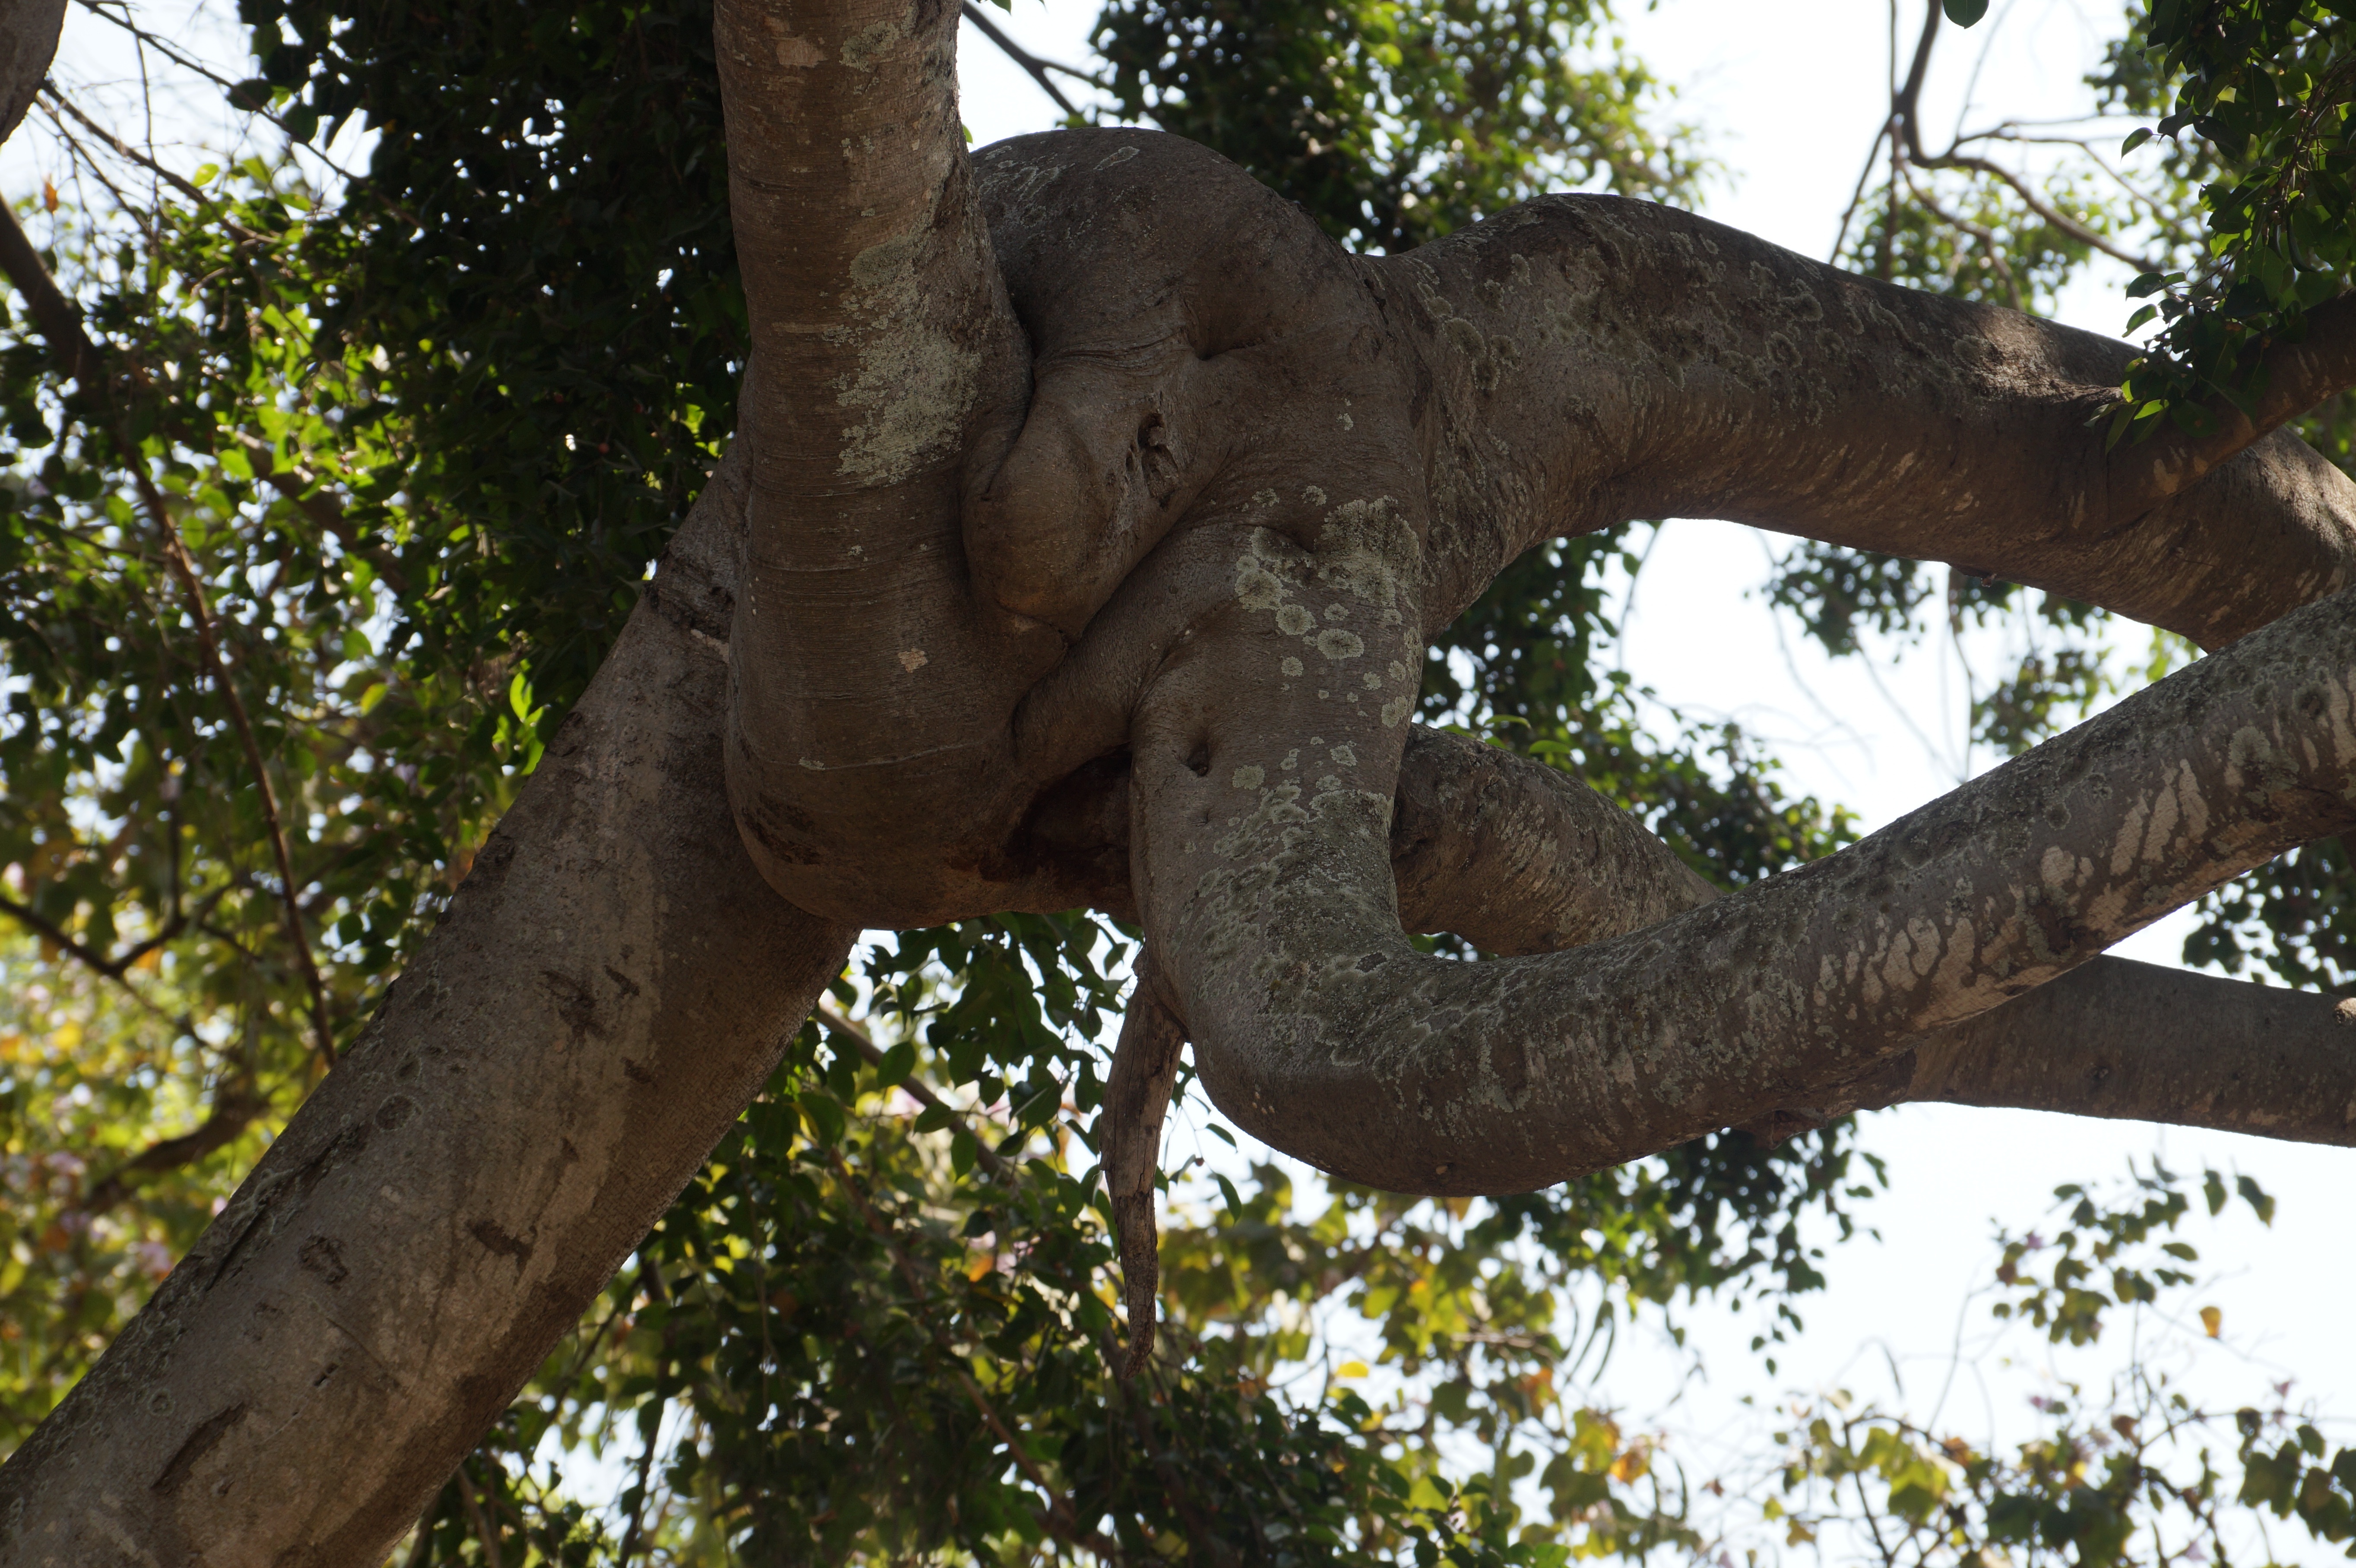
tree, branch, trunk, wildlife, statue, zoo, jungle, artistic, botany, fauna, elephant, sculpture, art, shaped, indian elephant, woody plant, elephants and mammoths